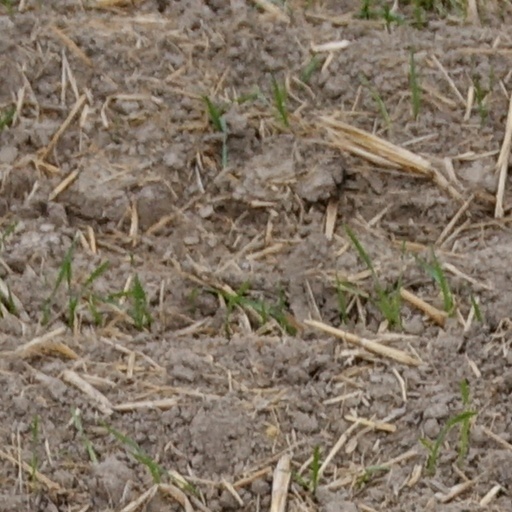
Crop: wheat